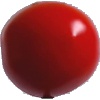
Label: Tomato 4